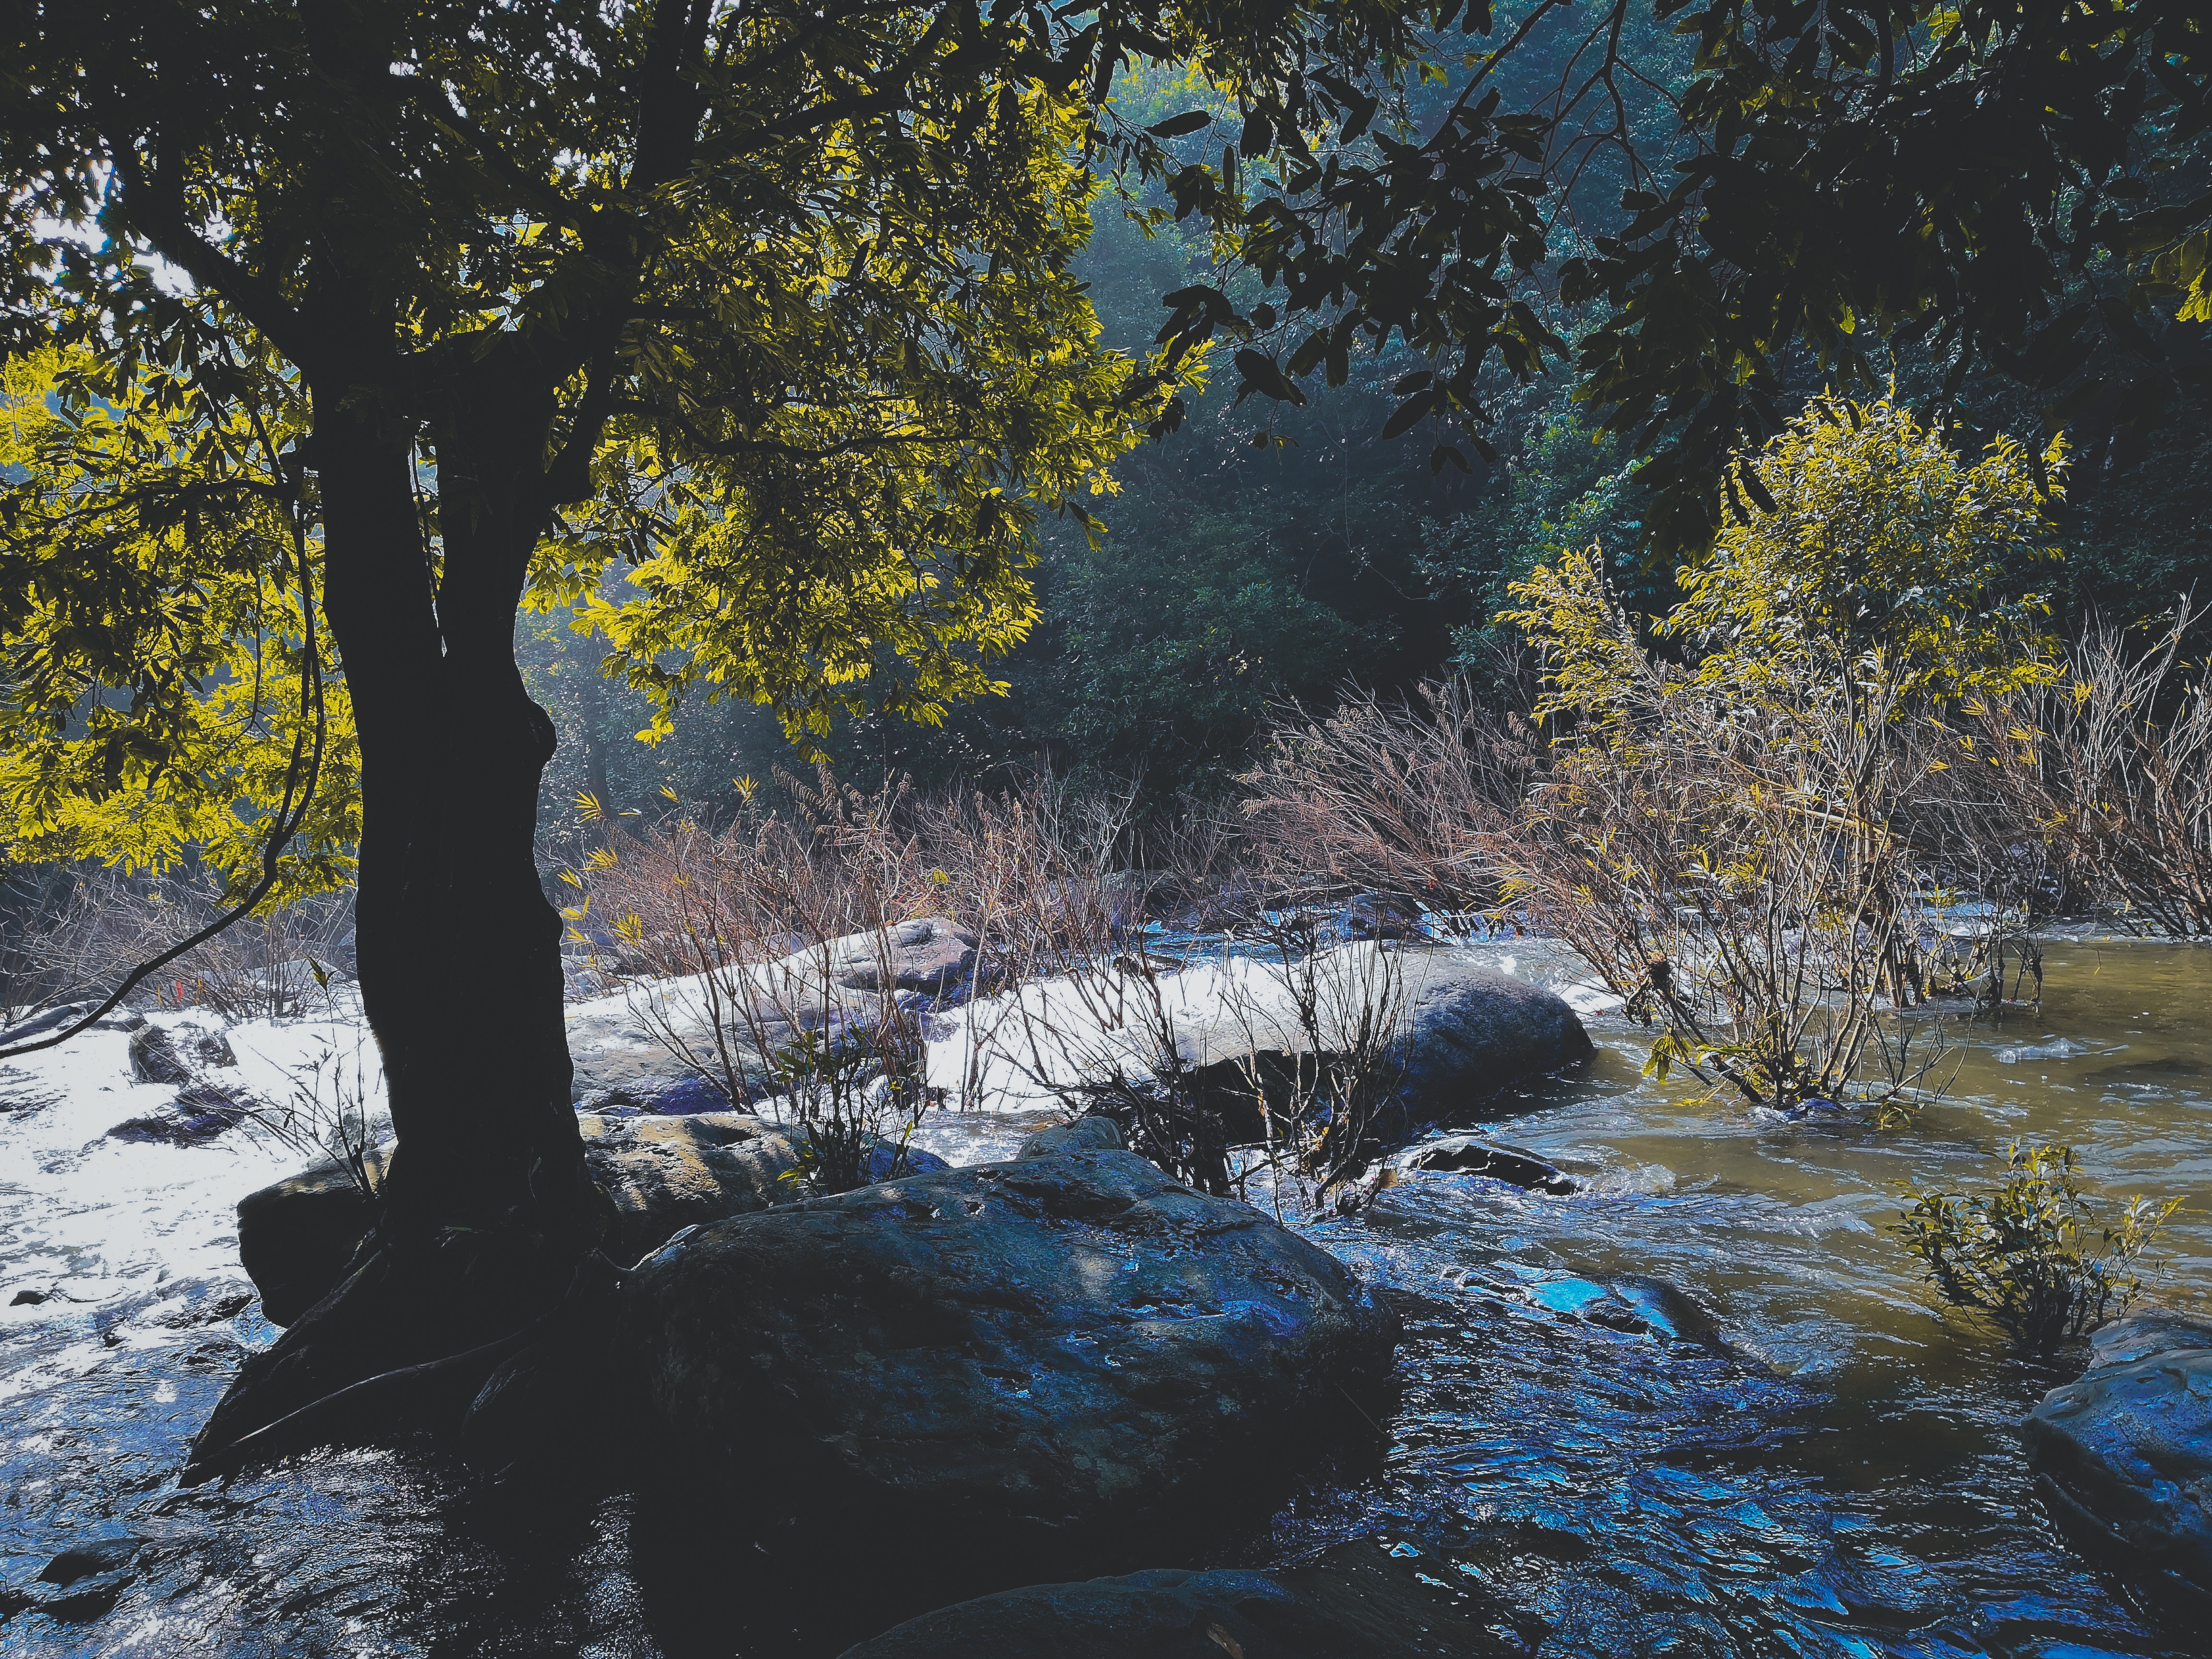
water, nature, tree, natural landscape, river, watercourse, reflection, leaf, natural environment, sky, wilderness, nature reserve, bank, riparian zone, stream, biome, yellow, autumn, sunlight, branch, morning, woody plant, rock, creek, state park, plant, forest, landscape, winter, rapid, geology, floodplain, riparian forest, national park, woodland, lake, wetland, pond, deciduous, mountain